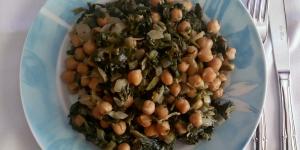
garbanzos fritos con espinacas